Gifhorn Castle

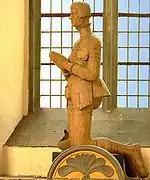
Duke Francis in the castle chapel

After the death of Duke Francis in 1549 the castle ceased to be a princely "Residenz". The Duchy of Gifhorn that had lasted just 10 years from 1539 to 1549 was re-absorbed into the main ducal house in Celle. The widowed duchess, Clara, had to move out of the castle rooms and take up her dowager residence at Fallersleben Castle. Thereafter Gifhorn Castle became the residence of a bailiff ("Amtmann"). Occasionally it was used as accommodation for the royal hunting parties of the Celle dukes, who came here in order to hunt in the great forests around Gifhorn.